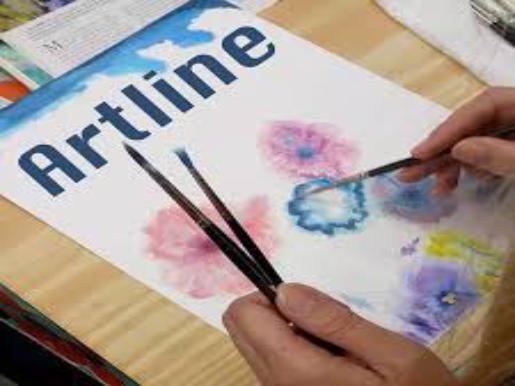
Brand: artline
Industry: Necessities